Kusanats Anapat

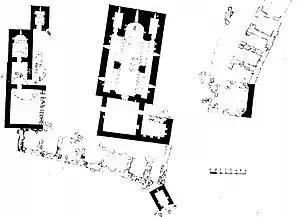
Plan of Kusants Anapat

The monastery belongs to the Artsakh Diocese of the Armenian Apostolic Church, and consists of the cathedral church of Surb Astvatsatsin and about 20 structures and rooms.